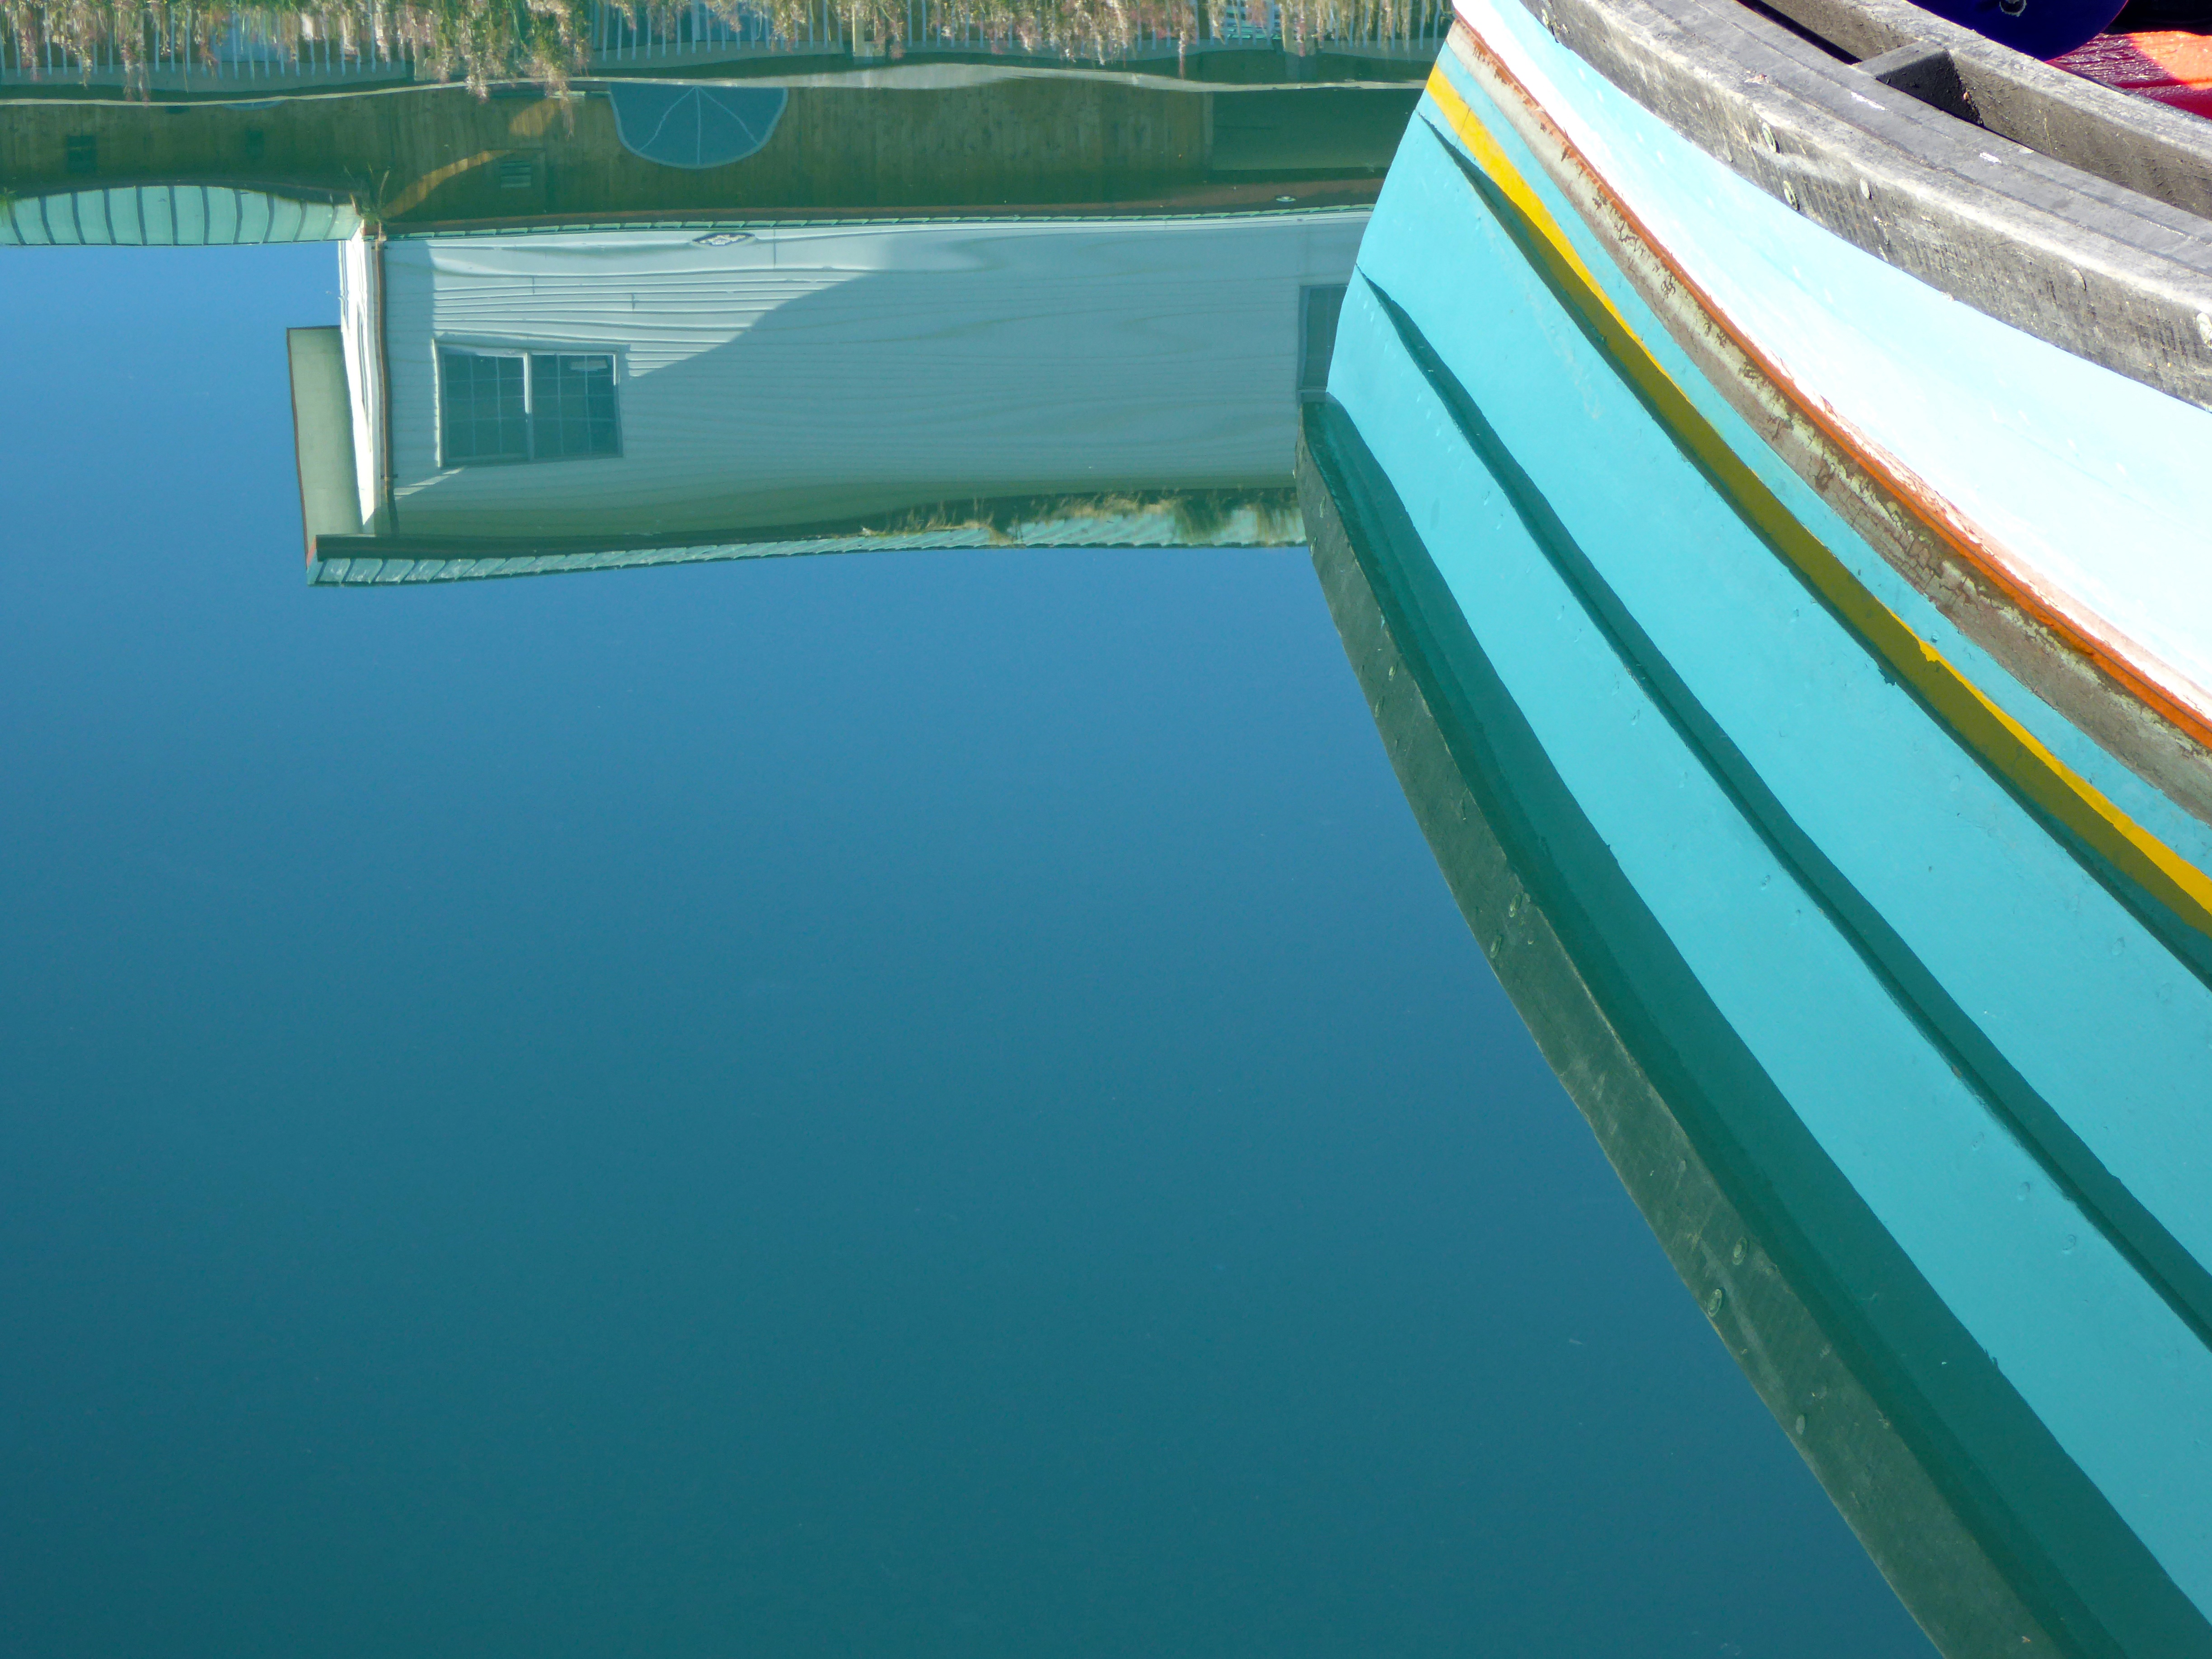
sea, boat, reflection, vehicle, swimming pool, blue, watercraft rowing